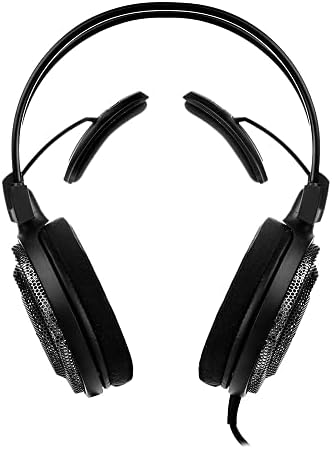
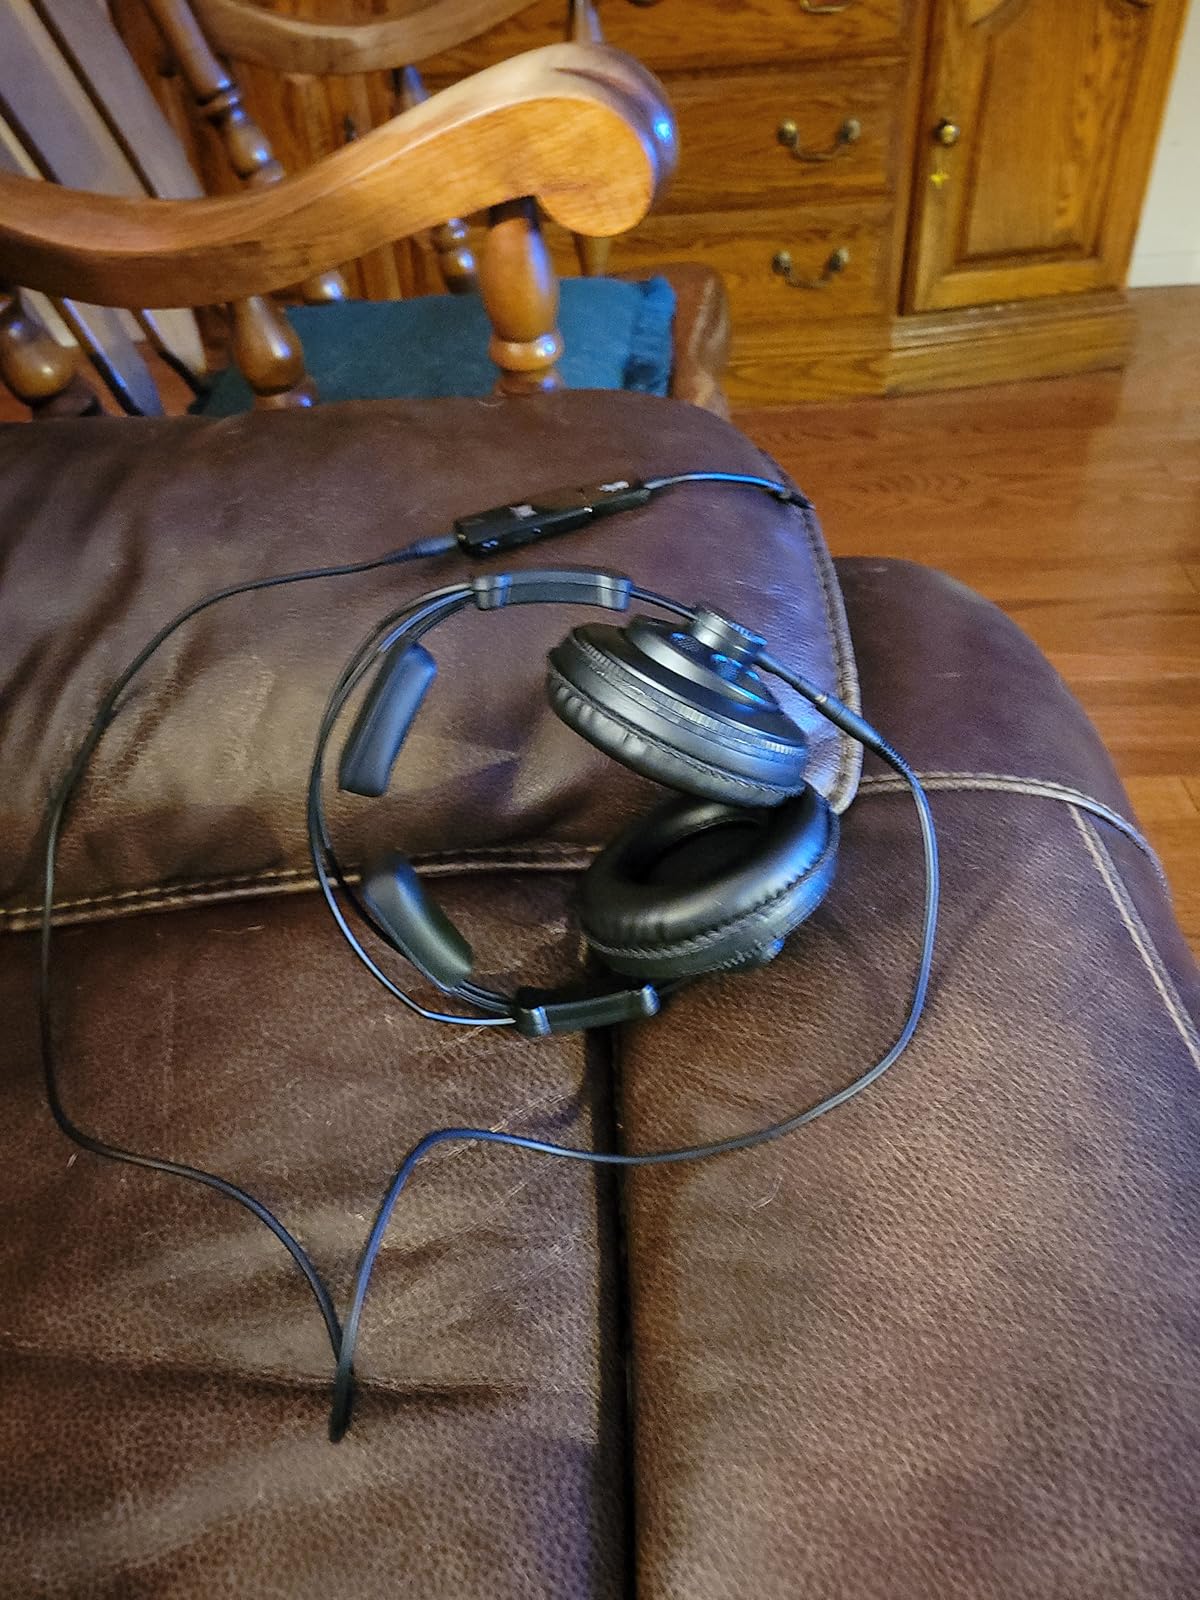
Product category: headphones
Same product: no